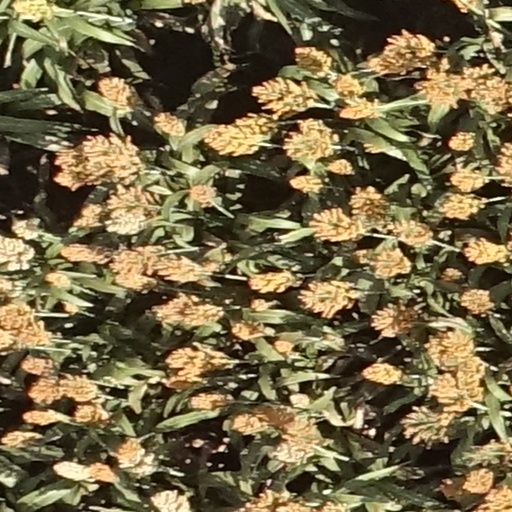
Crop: sorghum